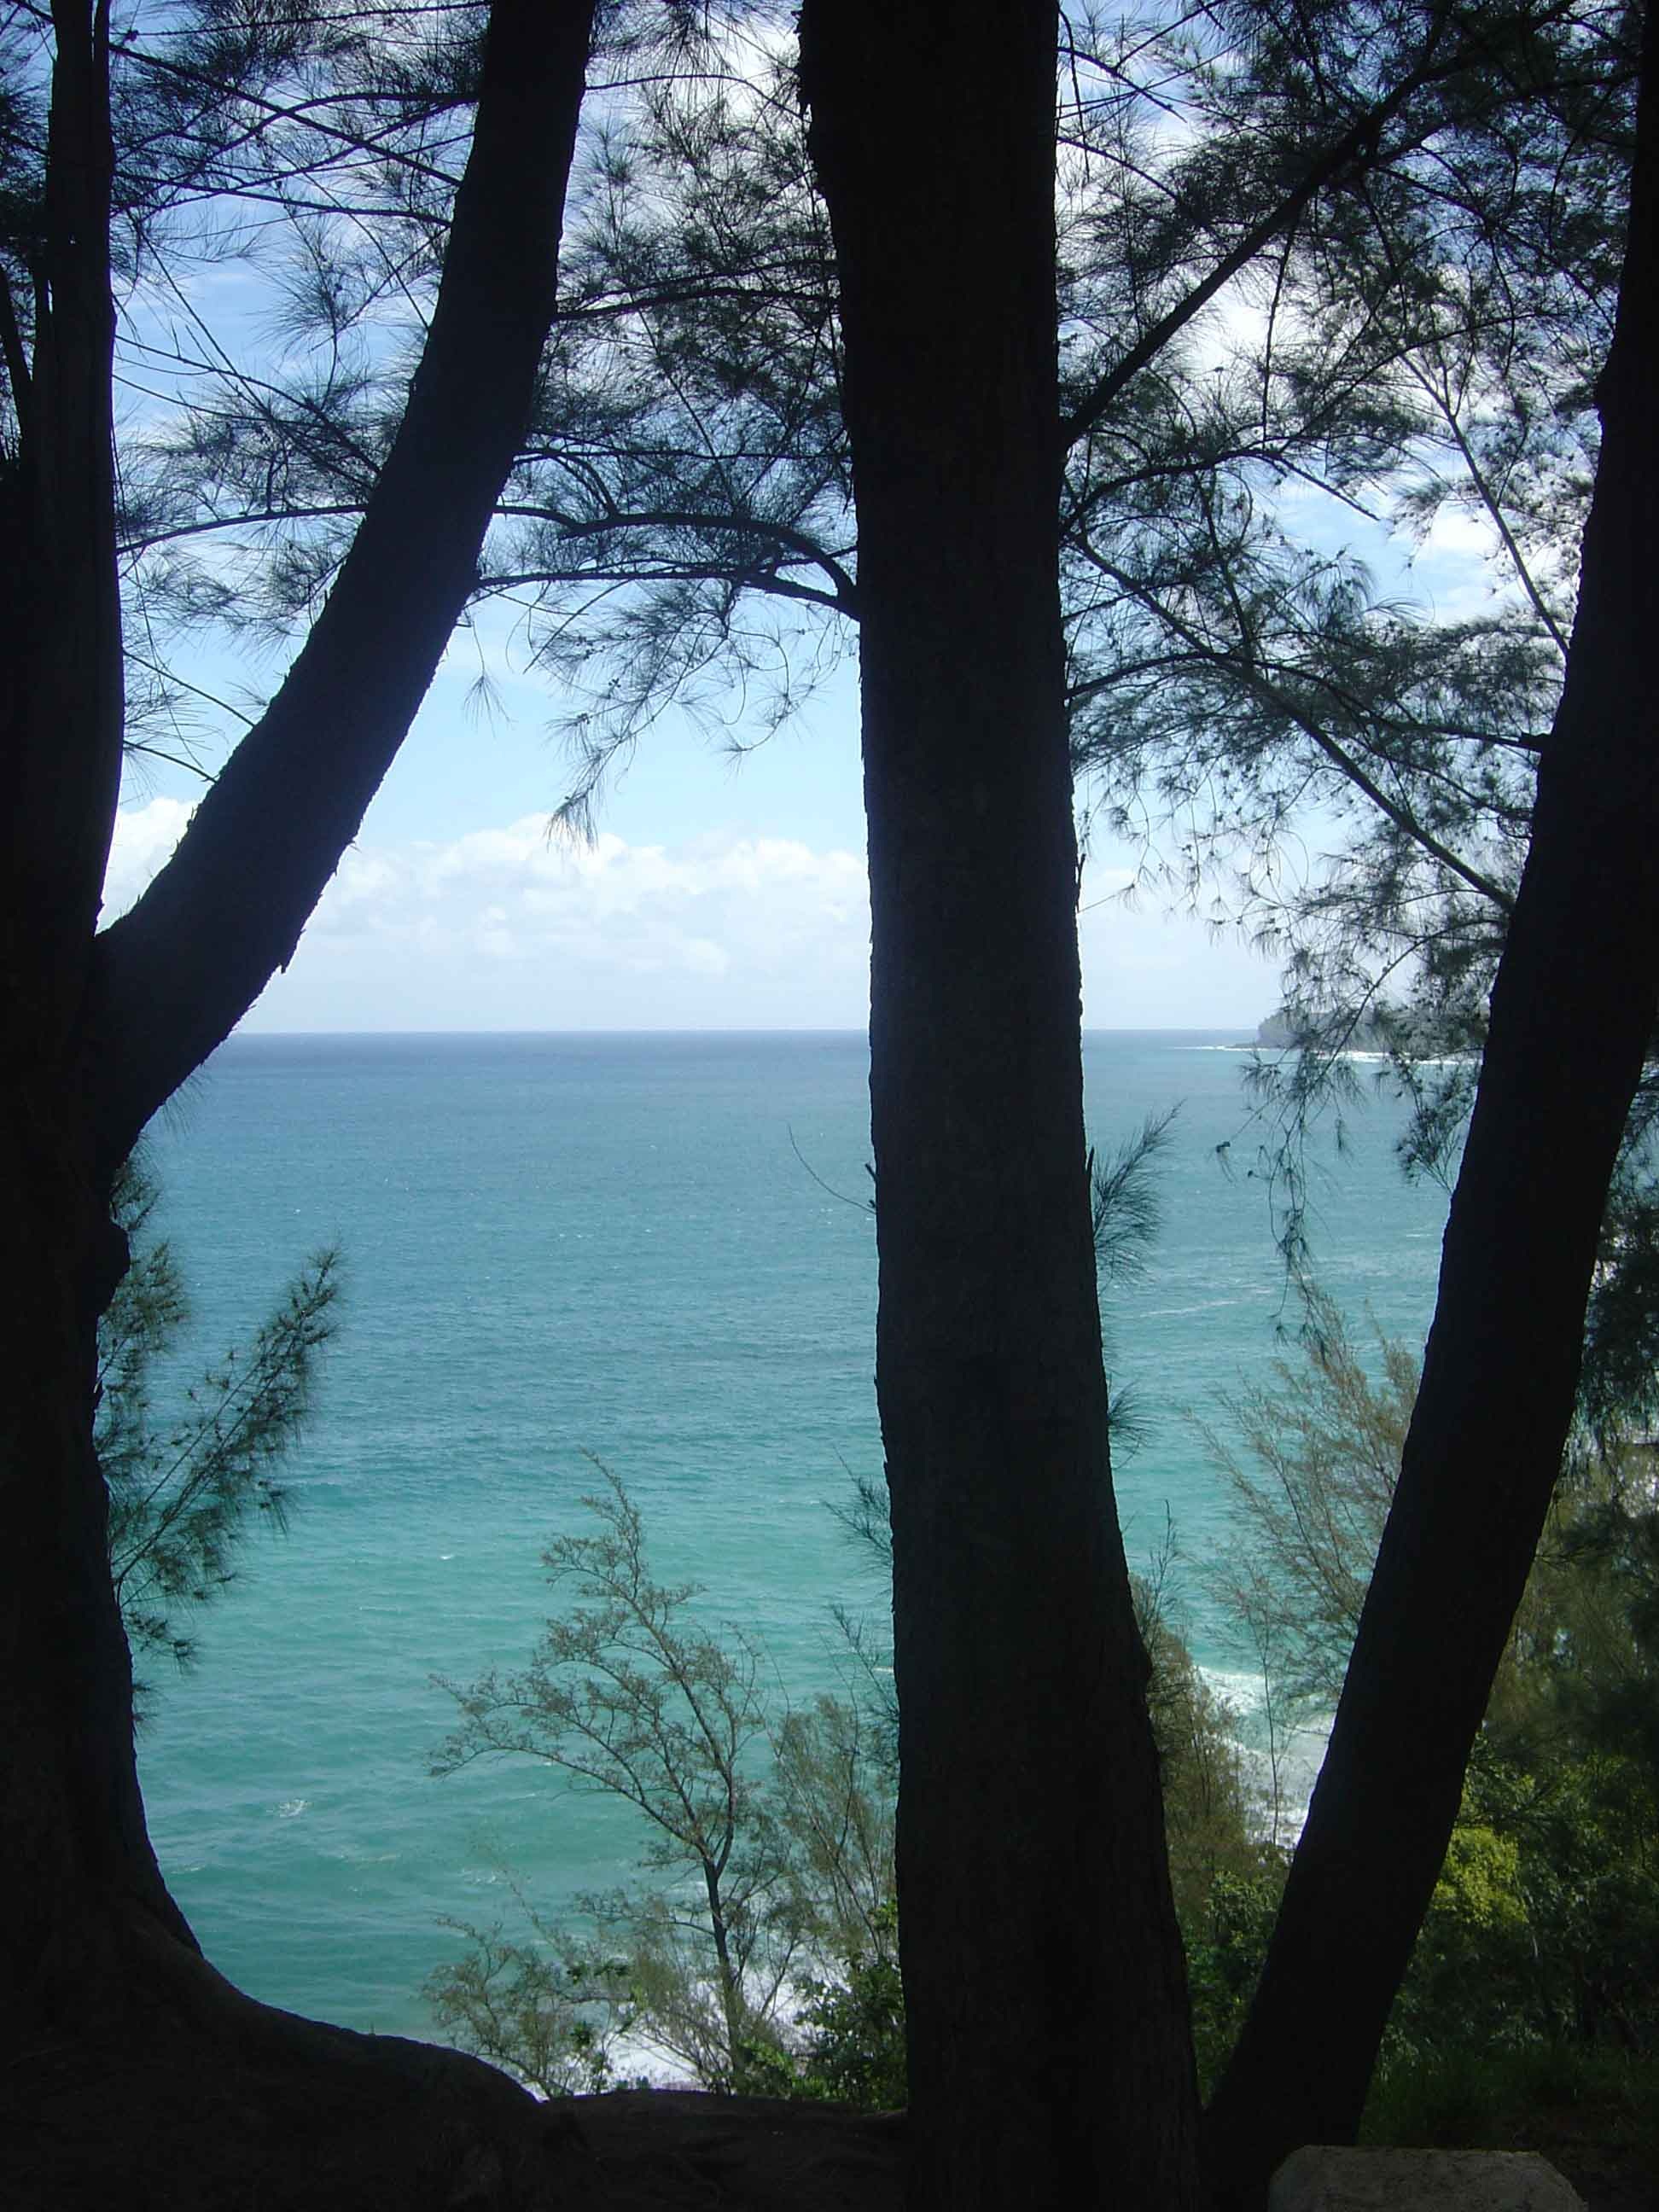
sea, tree, nature, ocean, plant, sky, sunlight, morning, lake, reflection, hawaii, trees, hawaiian, hawaii beach, woody plant